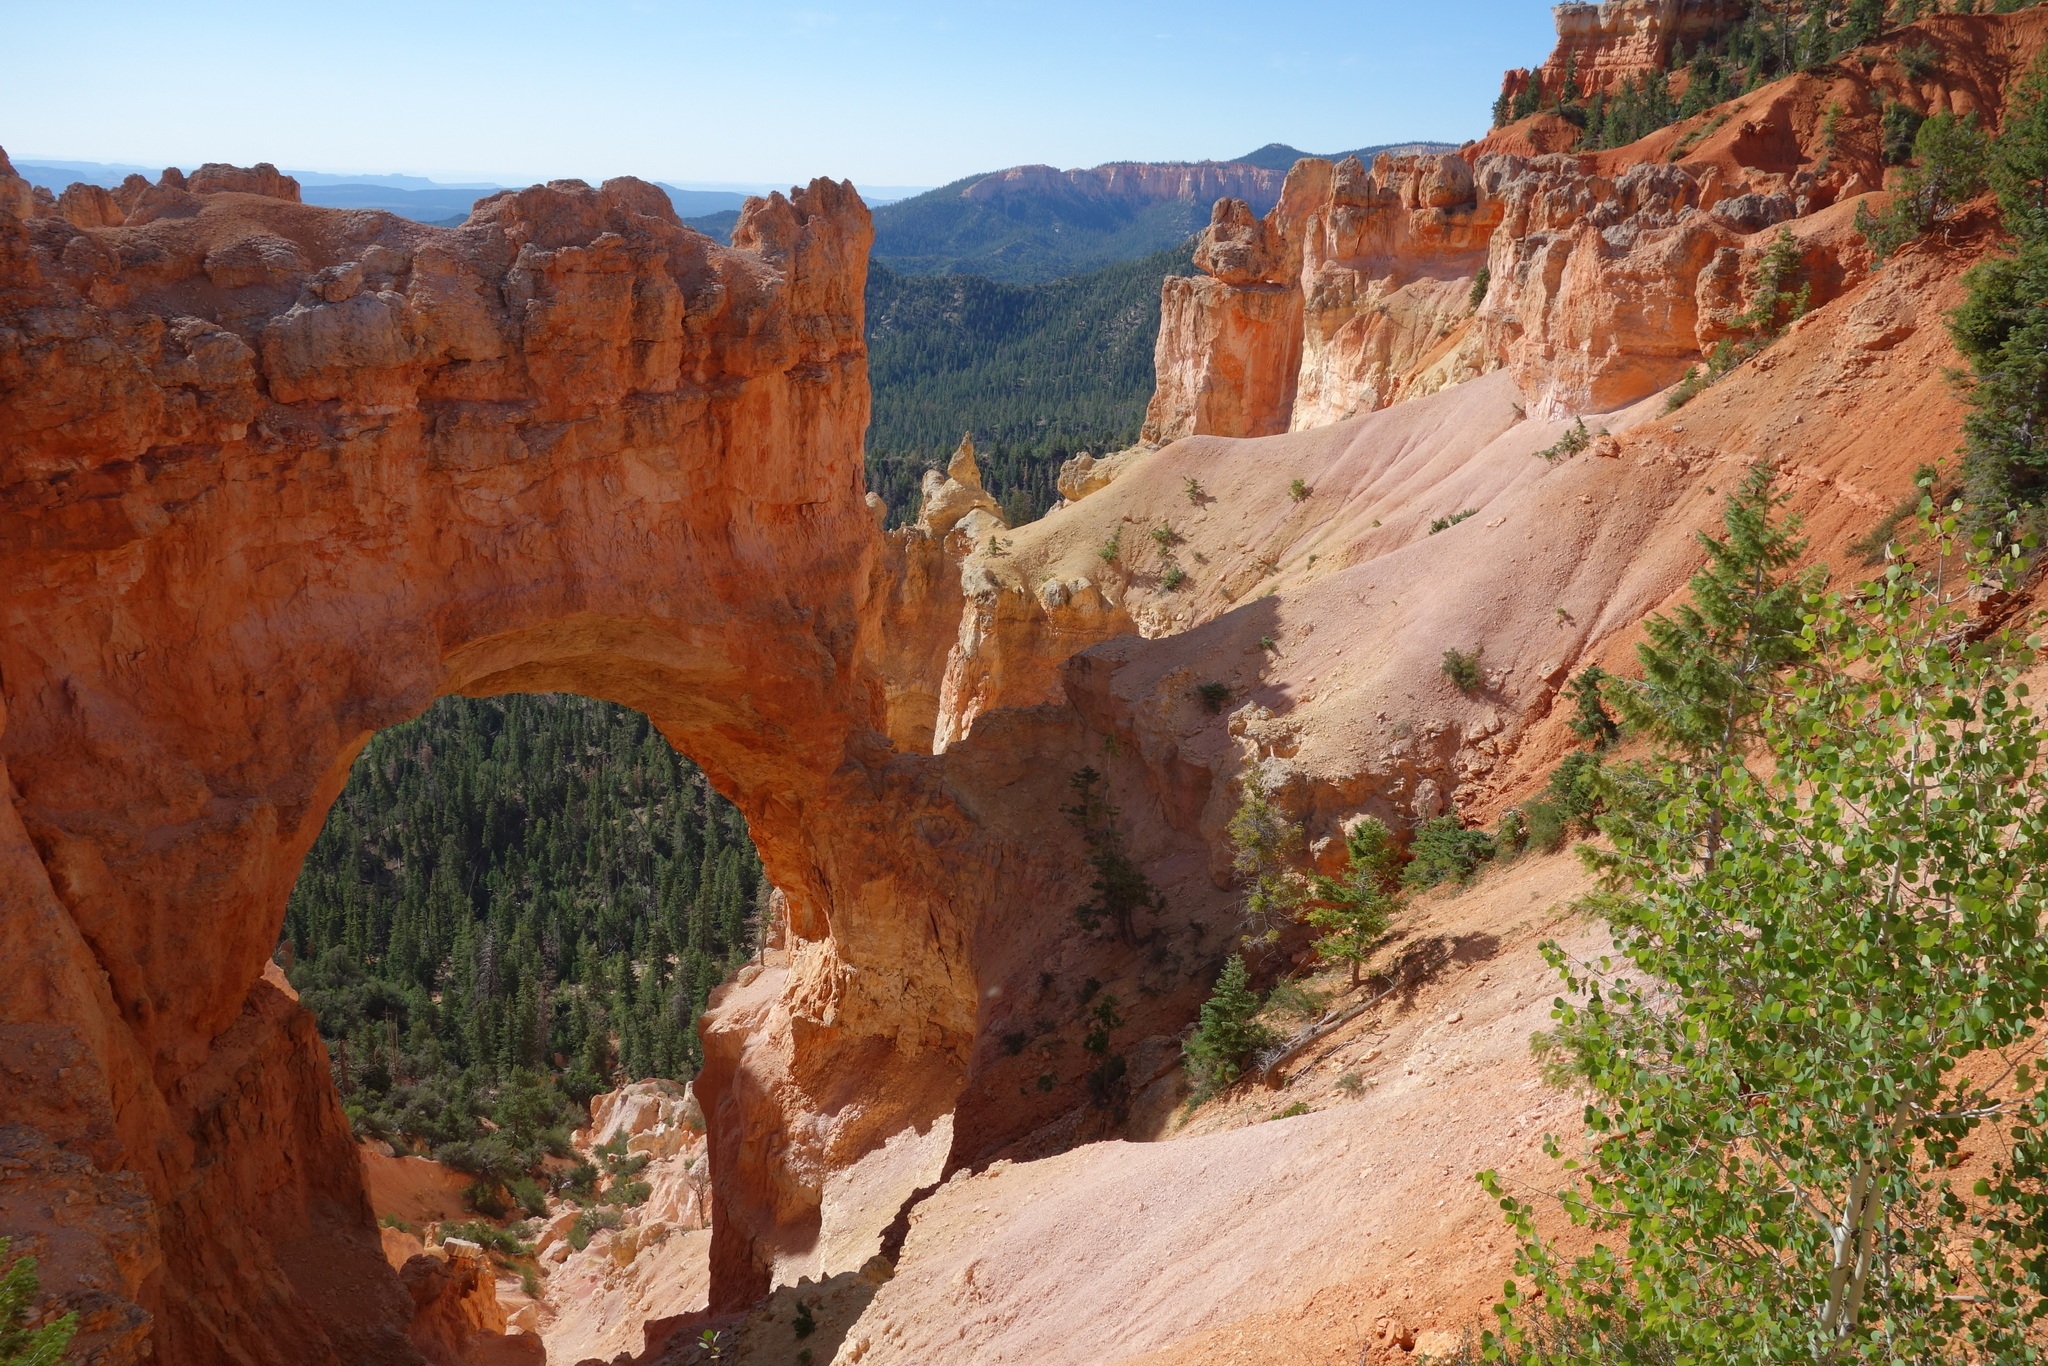
landscape, nature, rock, trail, valley, formation, cliff, arch, canyon, terrain, national park, united states, rocks, geology, utah, ravine, bryce canyon, wadi, landform, ark, geographical feature, amphitheatres, spectacular views